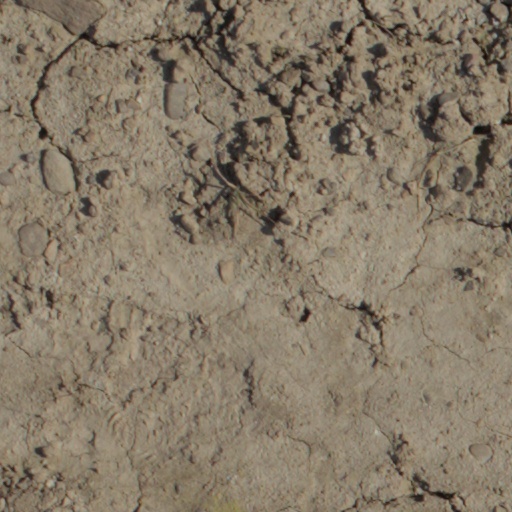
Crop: wheat